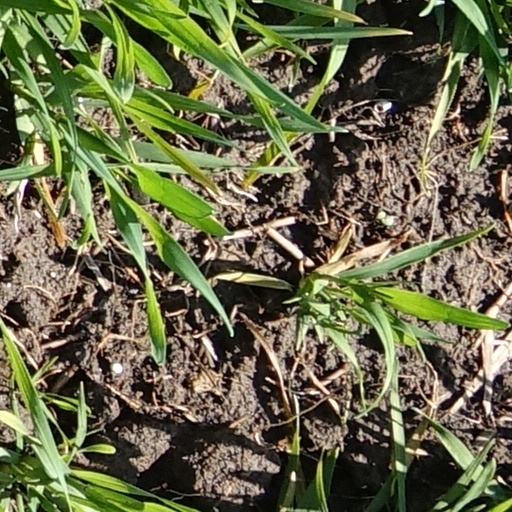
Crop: wheat